Albert E. Brown

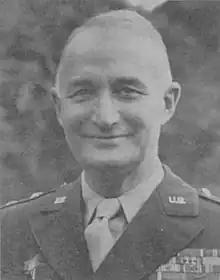

Major General Albert Eger Brown (June 13, 1889 – October 12, 1984) was a decorated officer in the United States Army. A graduate of West Point, he was a veteran of Pancho Villa Expedition and both World Wars and is most noted for his service as commanding general (CG) of the 7th Infantry Division during the Aleutian Islands campaign of World War II.